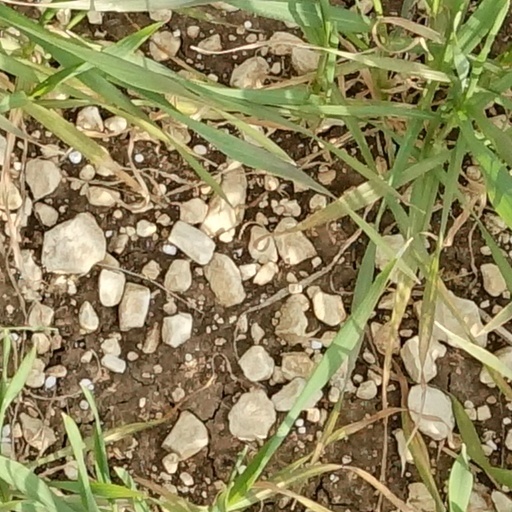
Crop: wheat